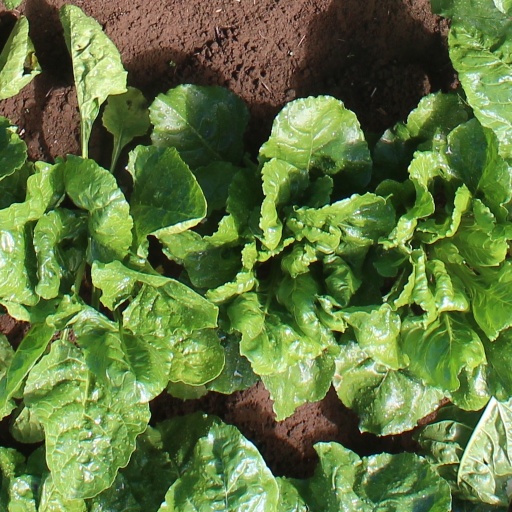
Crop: sugar beet